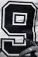
Number: 9